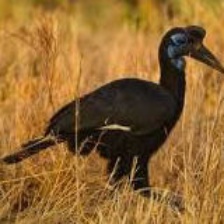
Species: ABYSSINIAN GROUND HORNBILL
Scientific name: BUCORVUS ABYSSINICUS
ImageNet parent category: hornbill